Countryballs

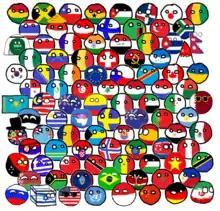
A group of countryballs.

Countryballs, also known as Polandball, is a geopolitical Internet meme, predominantly used in online comics strips in which countries or political entities are personified as anthropomorphic balls with eyes, decorated with their national flags. Comics feature the characters in various scenarios, mostly poking fun at national stereotypes, international relations, and historical events. Other common features in Countryball strips include non-English countries speaking in broken English — with vocabularies of their national languages included, political incorrectness, and black comedy. Strips are generally created using Microsoft Paint or more advanced graphic art software, often made to intentionally look crudely-drawn.